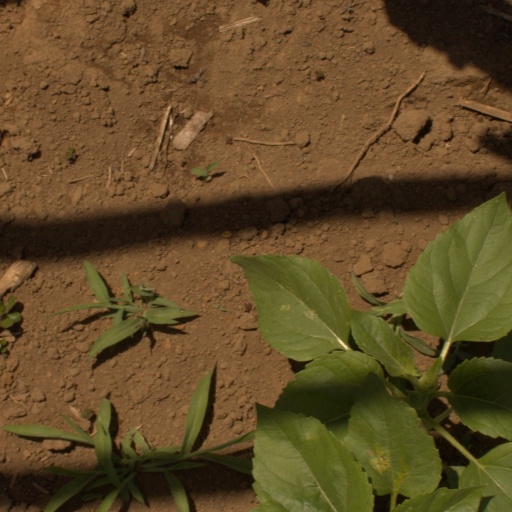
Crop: Jerusalem artichoke